Canceled Apollo missions

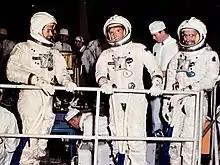
The prime crew for the second planned Apollo crewed flight prepares for mission simulator tests at the North American Aviation plant prior to the Apollo 1 fire. Left to right: Donn F. Eisele, senior pilot, Walter M. Schirra, command pilot, and Walter Cunningham, pilot. (September 1966).

In September 1962, NASA planned to make four crewed low-Earth-orbital test flights of partially equipped Block I Command/Service Modules (CSM) using the Saturn I launch vehicle, designated SA-11 through SA-14, in 1965 and 1966. However, the limited payload capacity of the Saturn I compared to the uprated Saturn IB would have severely limited the systems carried, and thus the testing value of these flights. Therefore, NASA canceled these flights in October 1963, and replaced them with two crewed Saturn IB missions, designated AS-204 and AS-205. These would be followed by the first uncrewed flight of the Lunar Module (LM) on AS-206, then the third crewed mission, designated AS-207/208, would use AS-207 to launch the crew in an improved Block II CSM, which would rendezvous and dock with the LM launched uncrewed on AS-208.